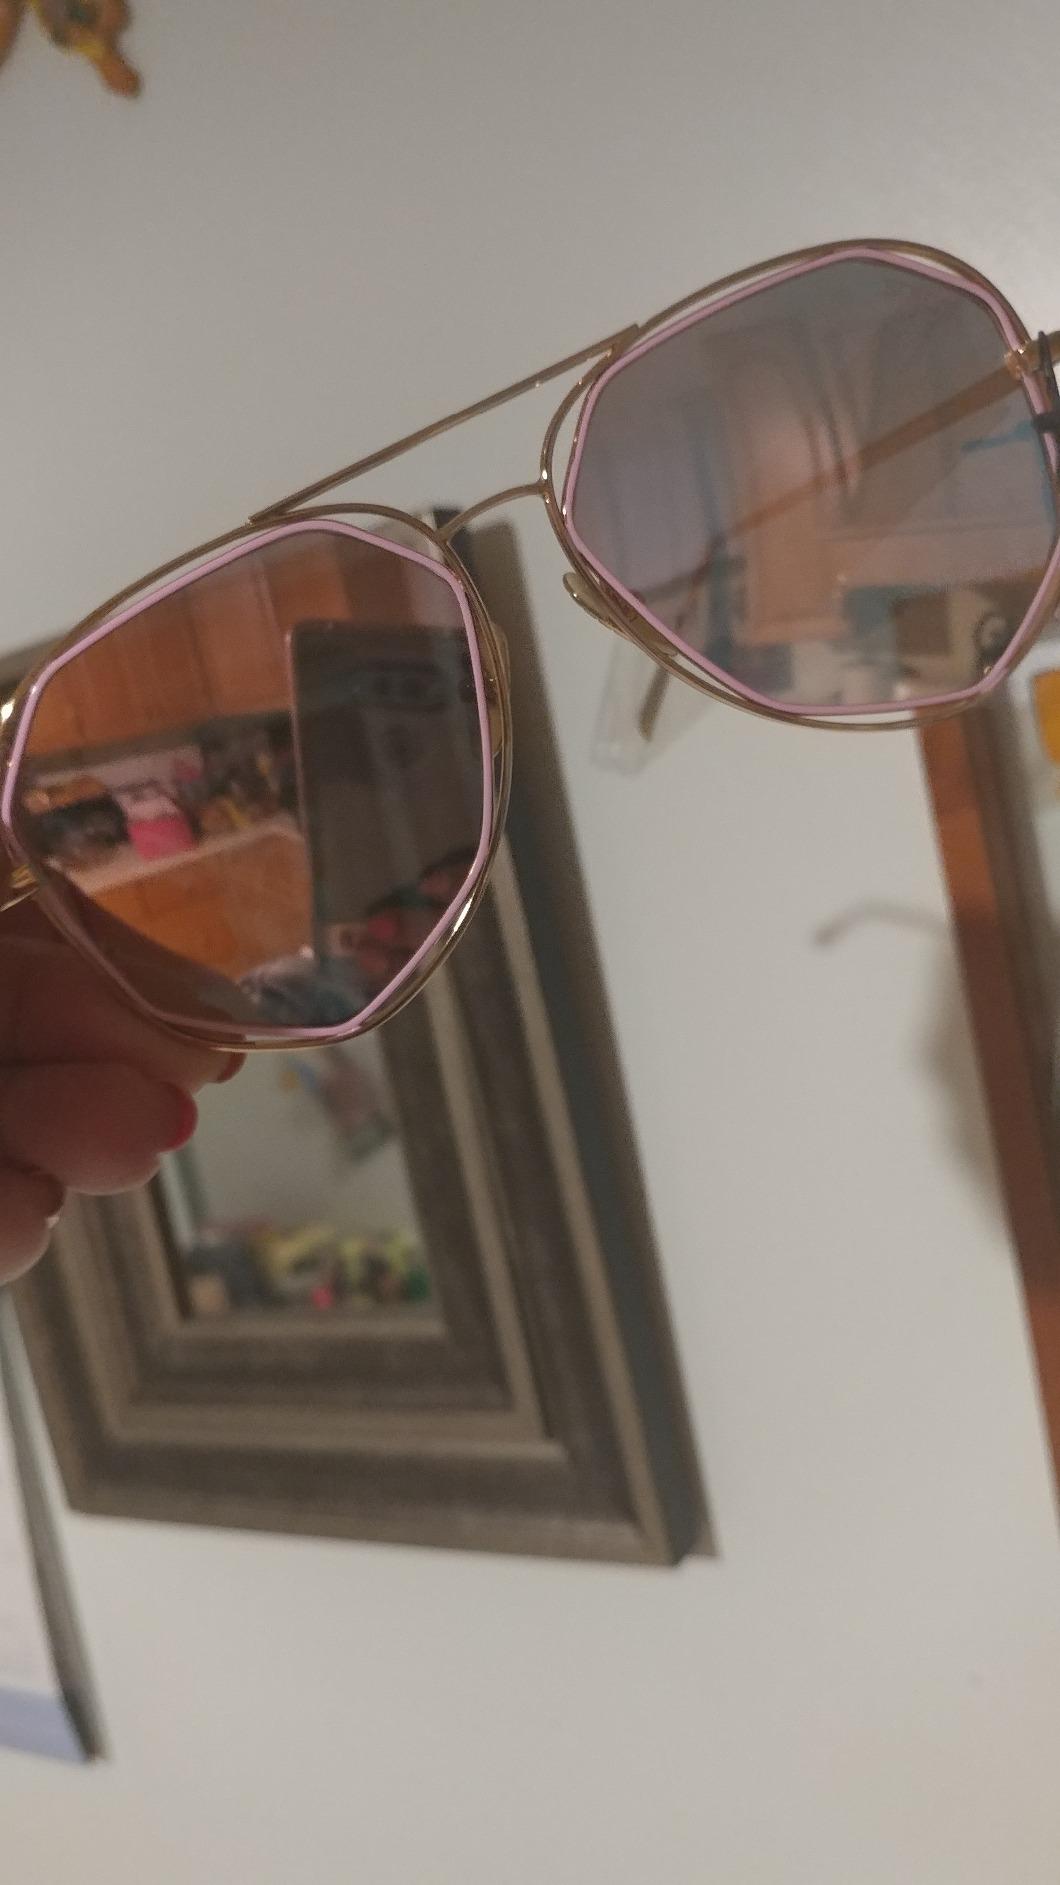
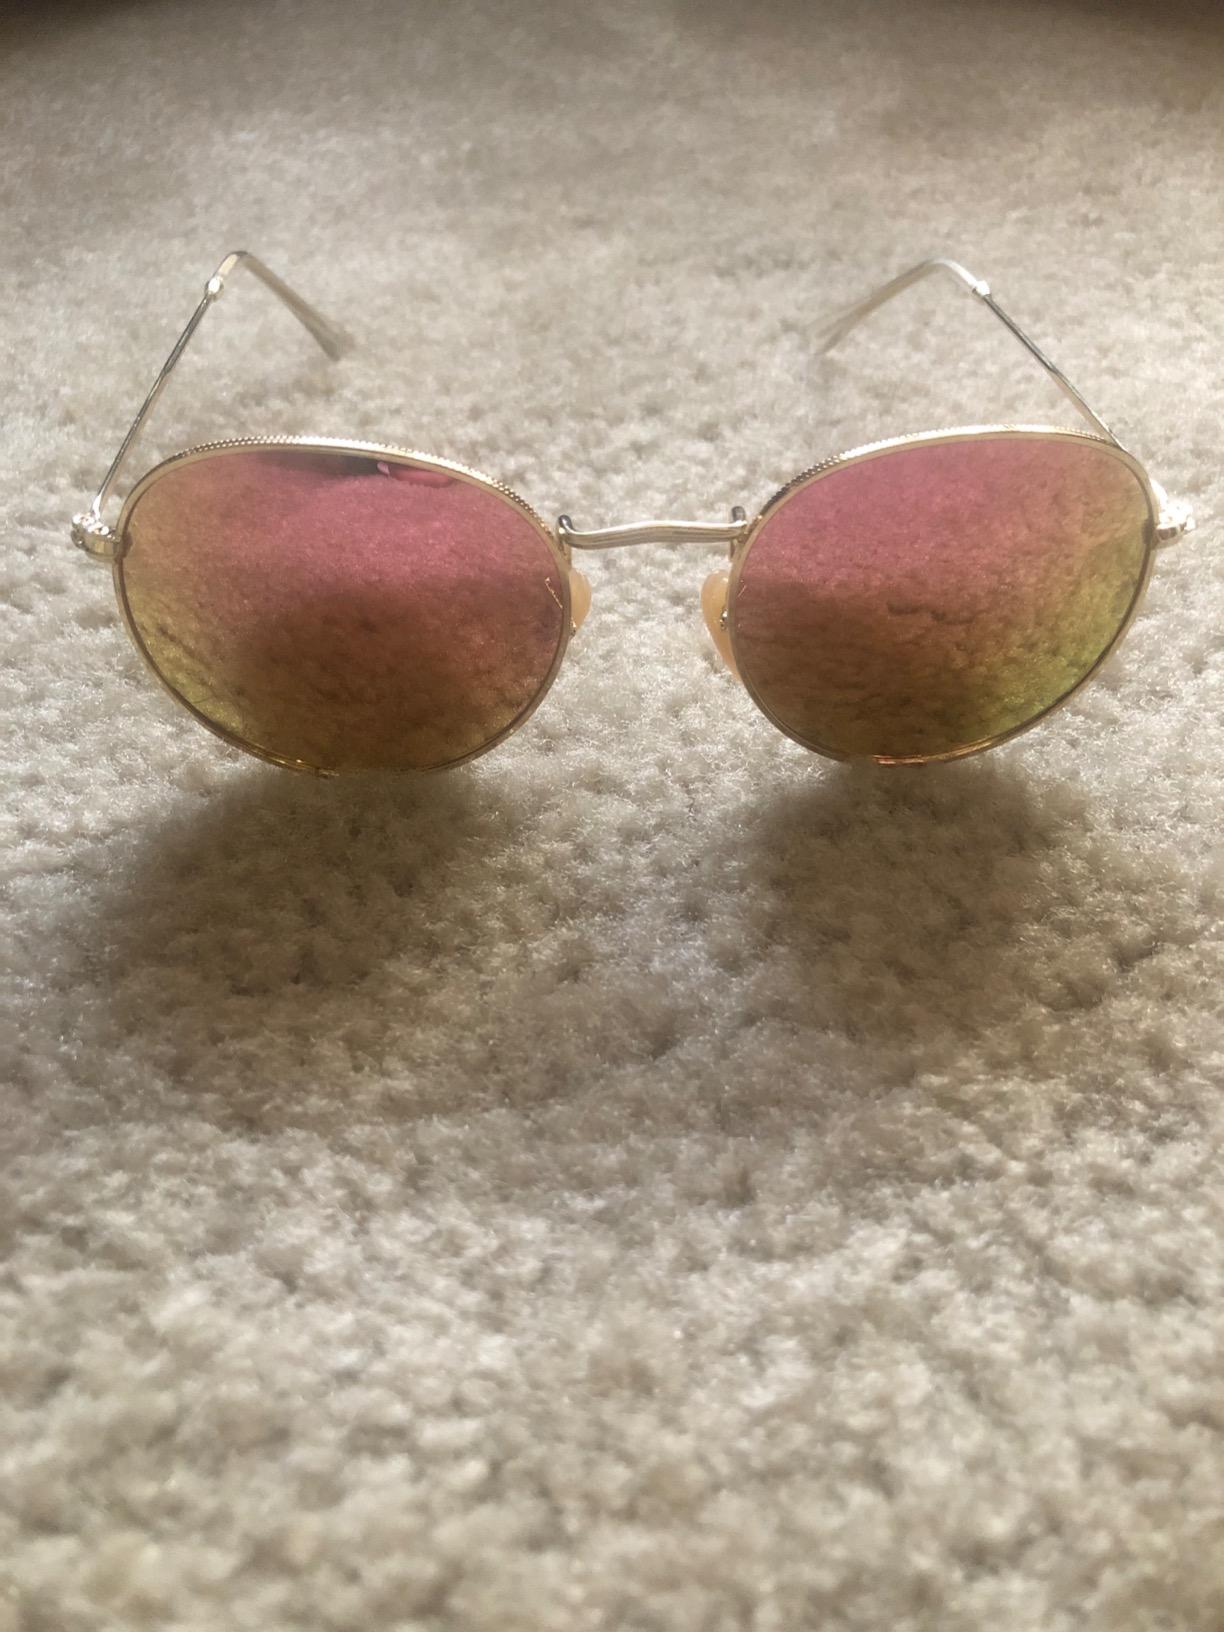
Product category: accessories_sunglasses
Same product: no